Fredrikke Marie Qvam

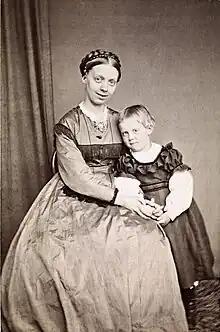
Fredrikke Marie Qvam with daughter Louise.

Qvam was born Fredrikke Marie Gram in Trondheim to merchant David Andreas Gram and Louise Augusta Gram ("née" Bing). In 1849, the family moved to the manor Helge-By-Rein in Steinkjer. There she spent much time outdoors in sports like skiing, skating, and riding. Her parents were liberal for the time, and her mother in particular wanted her daughters to be educated and trained in sports. The family was socially well connected and culturally involved and among their guests were Bjørnstjerne Bjørnson, Ole Bull, Aasmund Olavsson Vinje and Peter Chr. Asbjørnsen.